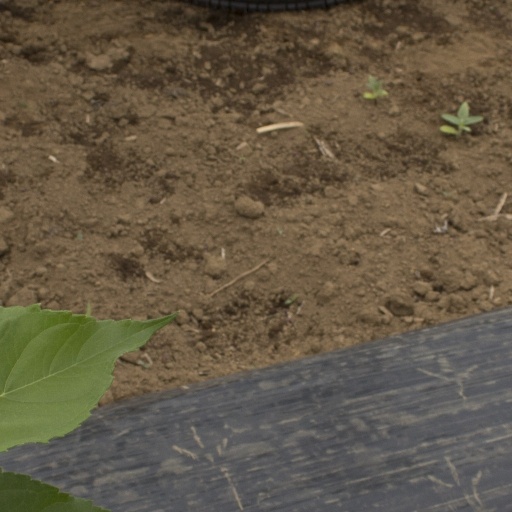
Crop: Jerusalem artichoke